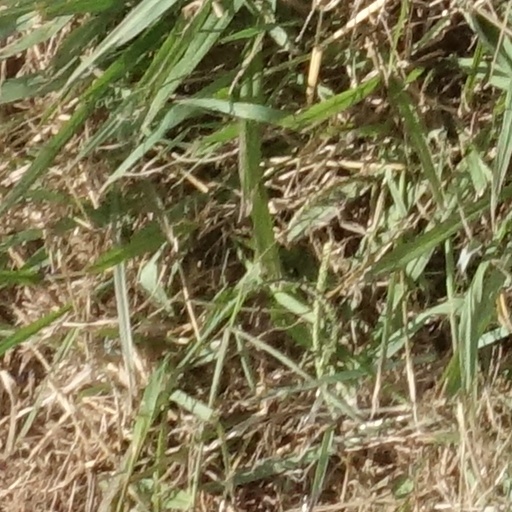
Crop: sorghum